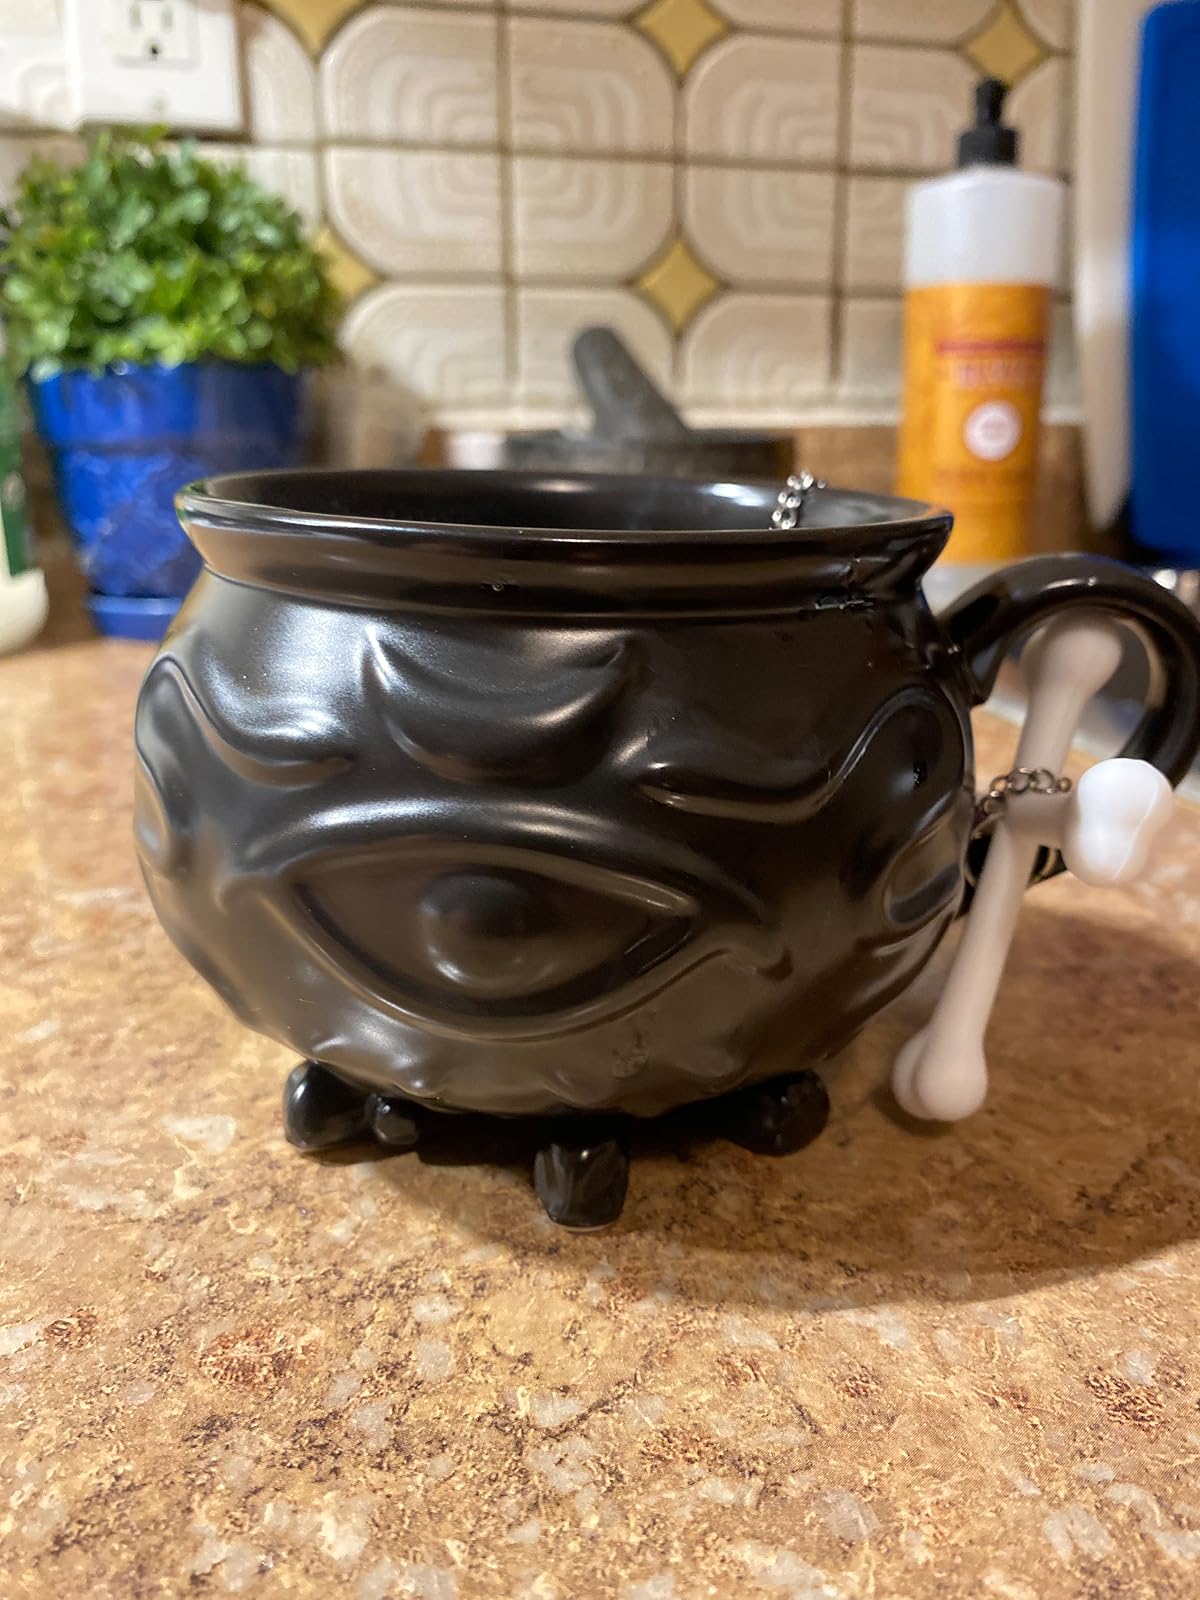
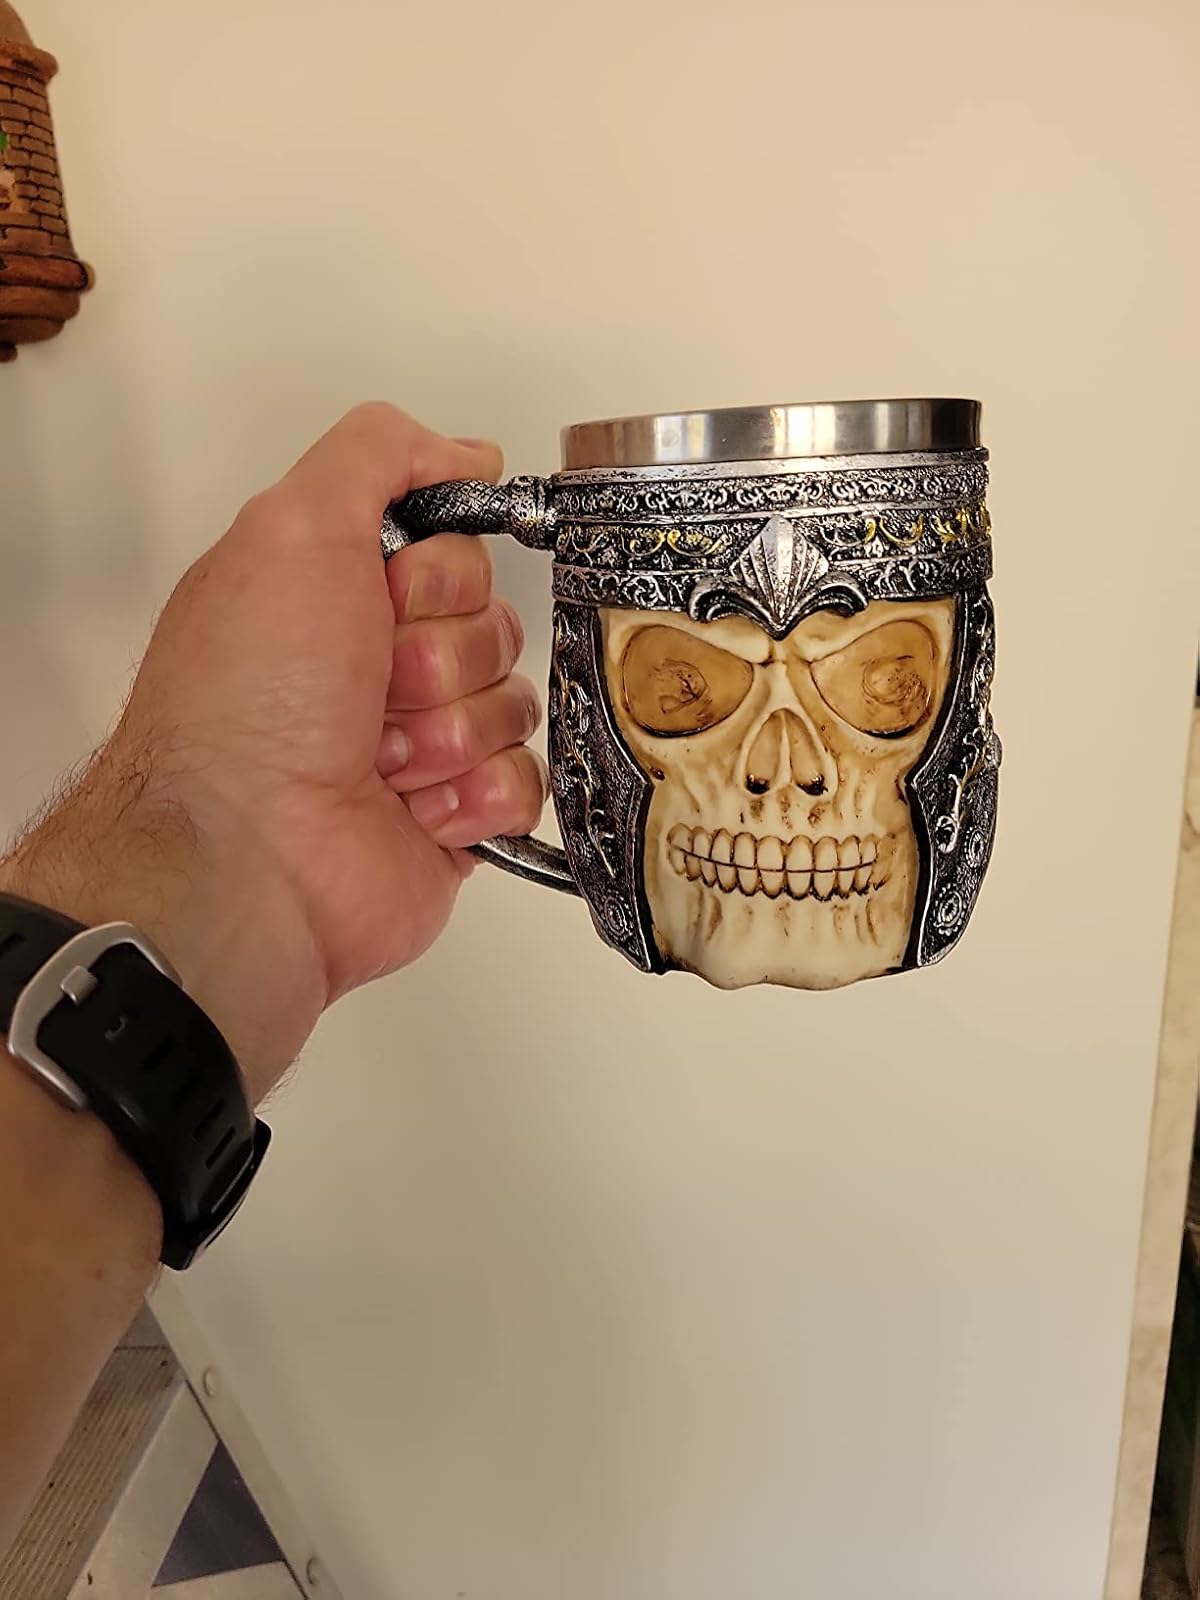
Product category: items_mug
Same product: no